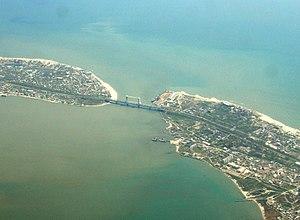
La passe du Dniestr est une passe et le principal chenal mettant en communication le liman du Dniestr au nord-ouest et la mer Noire au sud-est, en Ukraine. Quelques kilomètres plus à l'est se trouve une seconde passe qui n'est pas navigable. Les passes sont franchies par deux ponts, routier et ferroviaire, reliant la région historique du Boudjak en Bessarabie, à celle du Yedisan dans la Steppe pontique, toutes deux englobées dans l'oblast d'Odessa.